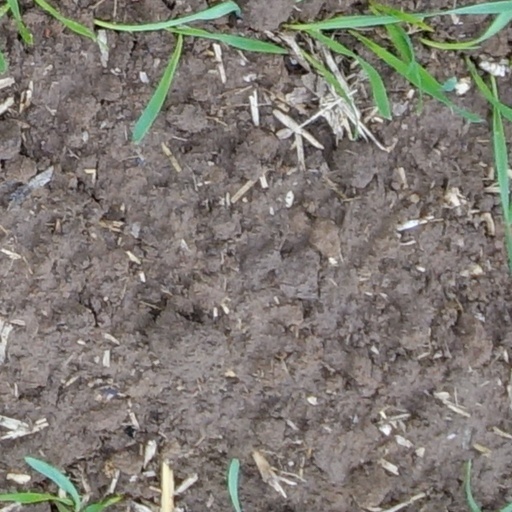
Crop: wheat